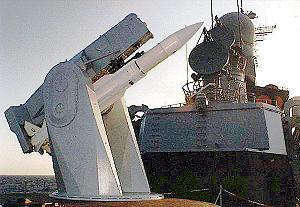
Le RIM-66 Standard Missile MR est un type de missile surface-air qui forme en date de 2008 avec le RIM-156 Standard SM-2ER l'ossature principale du système de défense antiaérien de l'US Navy. Ces missiles sont fabriqués par Raytheon et succèdent au RIM-2 Terrier et au RIM-24 Tartar qui dataient des années 1950 dans de nombreuses marines de guerre de par le monde. Il s'agit du même missile que le RIM-67 Standard sans son booster, de la même manière que le RIM-24 Tartar était le même missile que le RIM-2 Terrier sans son booster.
Les 2 frégates de la classe Cassard sont des bâtiments de combat anti-aérien construits par la France. Leur code OTAN est DDG pour destroyer, leur indicatif visuel est précédé d'un D. Le Cassard a été retiré du service en 2019 et le Jean-Bart le sera en 2021. Ils seront remplacées par une version anti-aérienne des frégates multi-missions appelée FREMM DA.